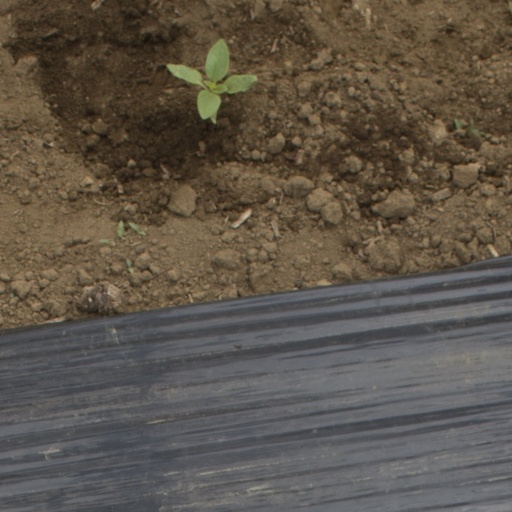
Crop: Jerusalem artichoke